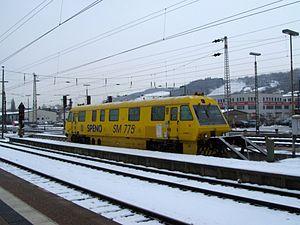
Speno est une entreprise suisse de travaux publics, spécialisée dans les travaux ferroviaires et la fabrication d'engins spécialisés dans l'entretien des voies.